Schnitzel Paradise

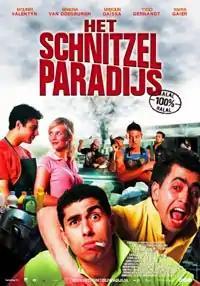
Theatrical release poster

Martin Koolhoven's Schnitzel Paradise is a 2005 Dutch comedy film about Dutch-Moroccan Nordip Dounia who starts working in a restaurant kitchen and falls in love with Agnes Meerman, niece of the hotel's manager. Nordip has to overcome not only Agnes's family's prejudices but also his father's wishes as to his future.